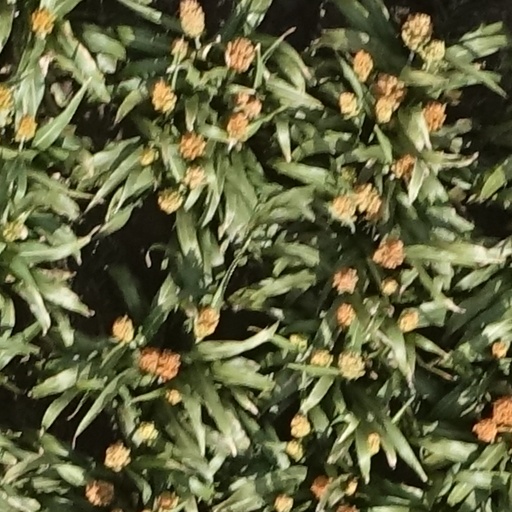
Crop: sorghum